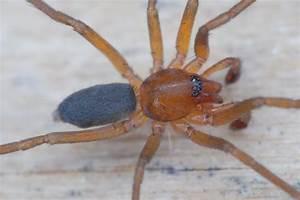
spider